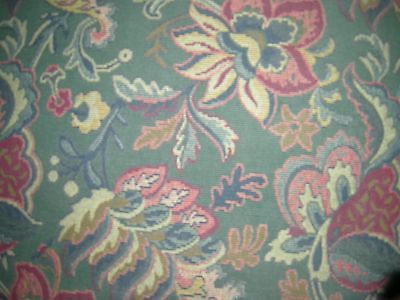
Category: chair